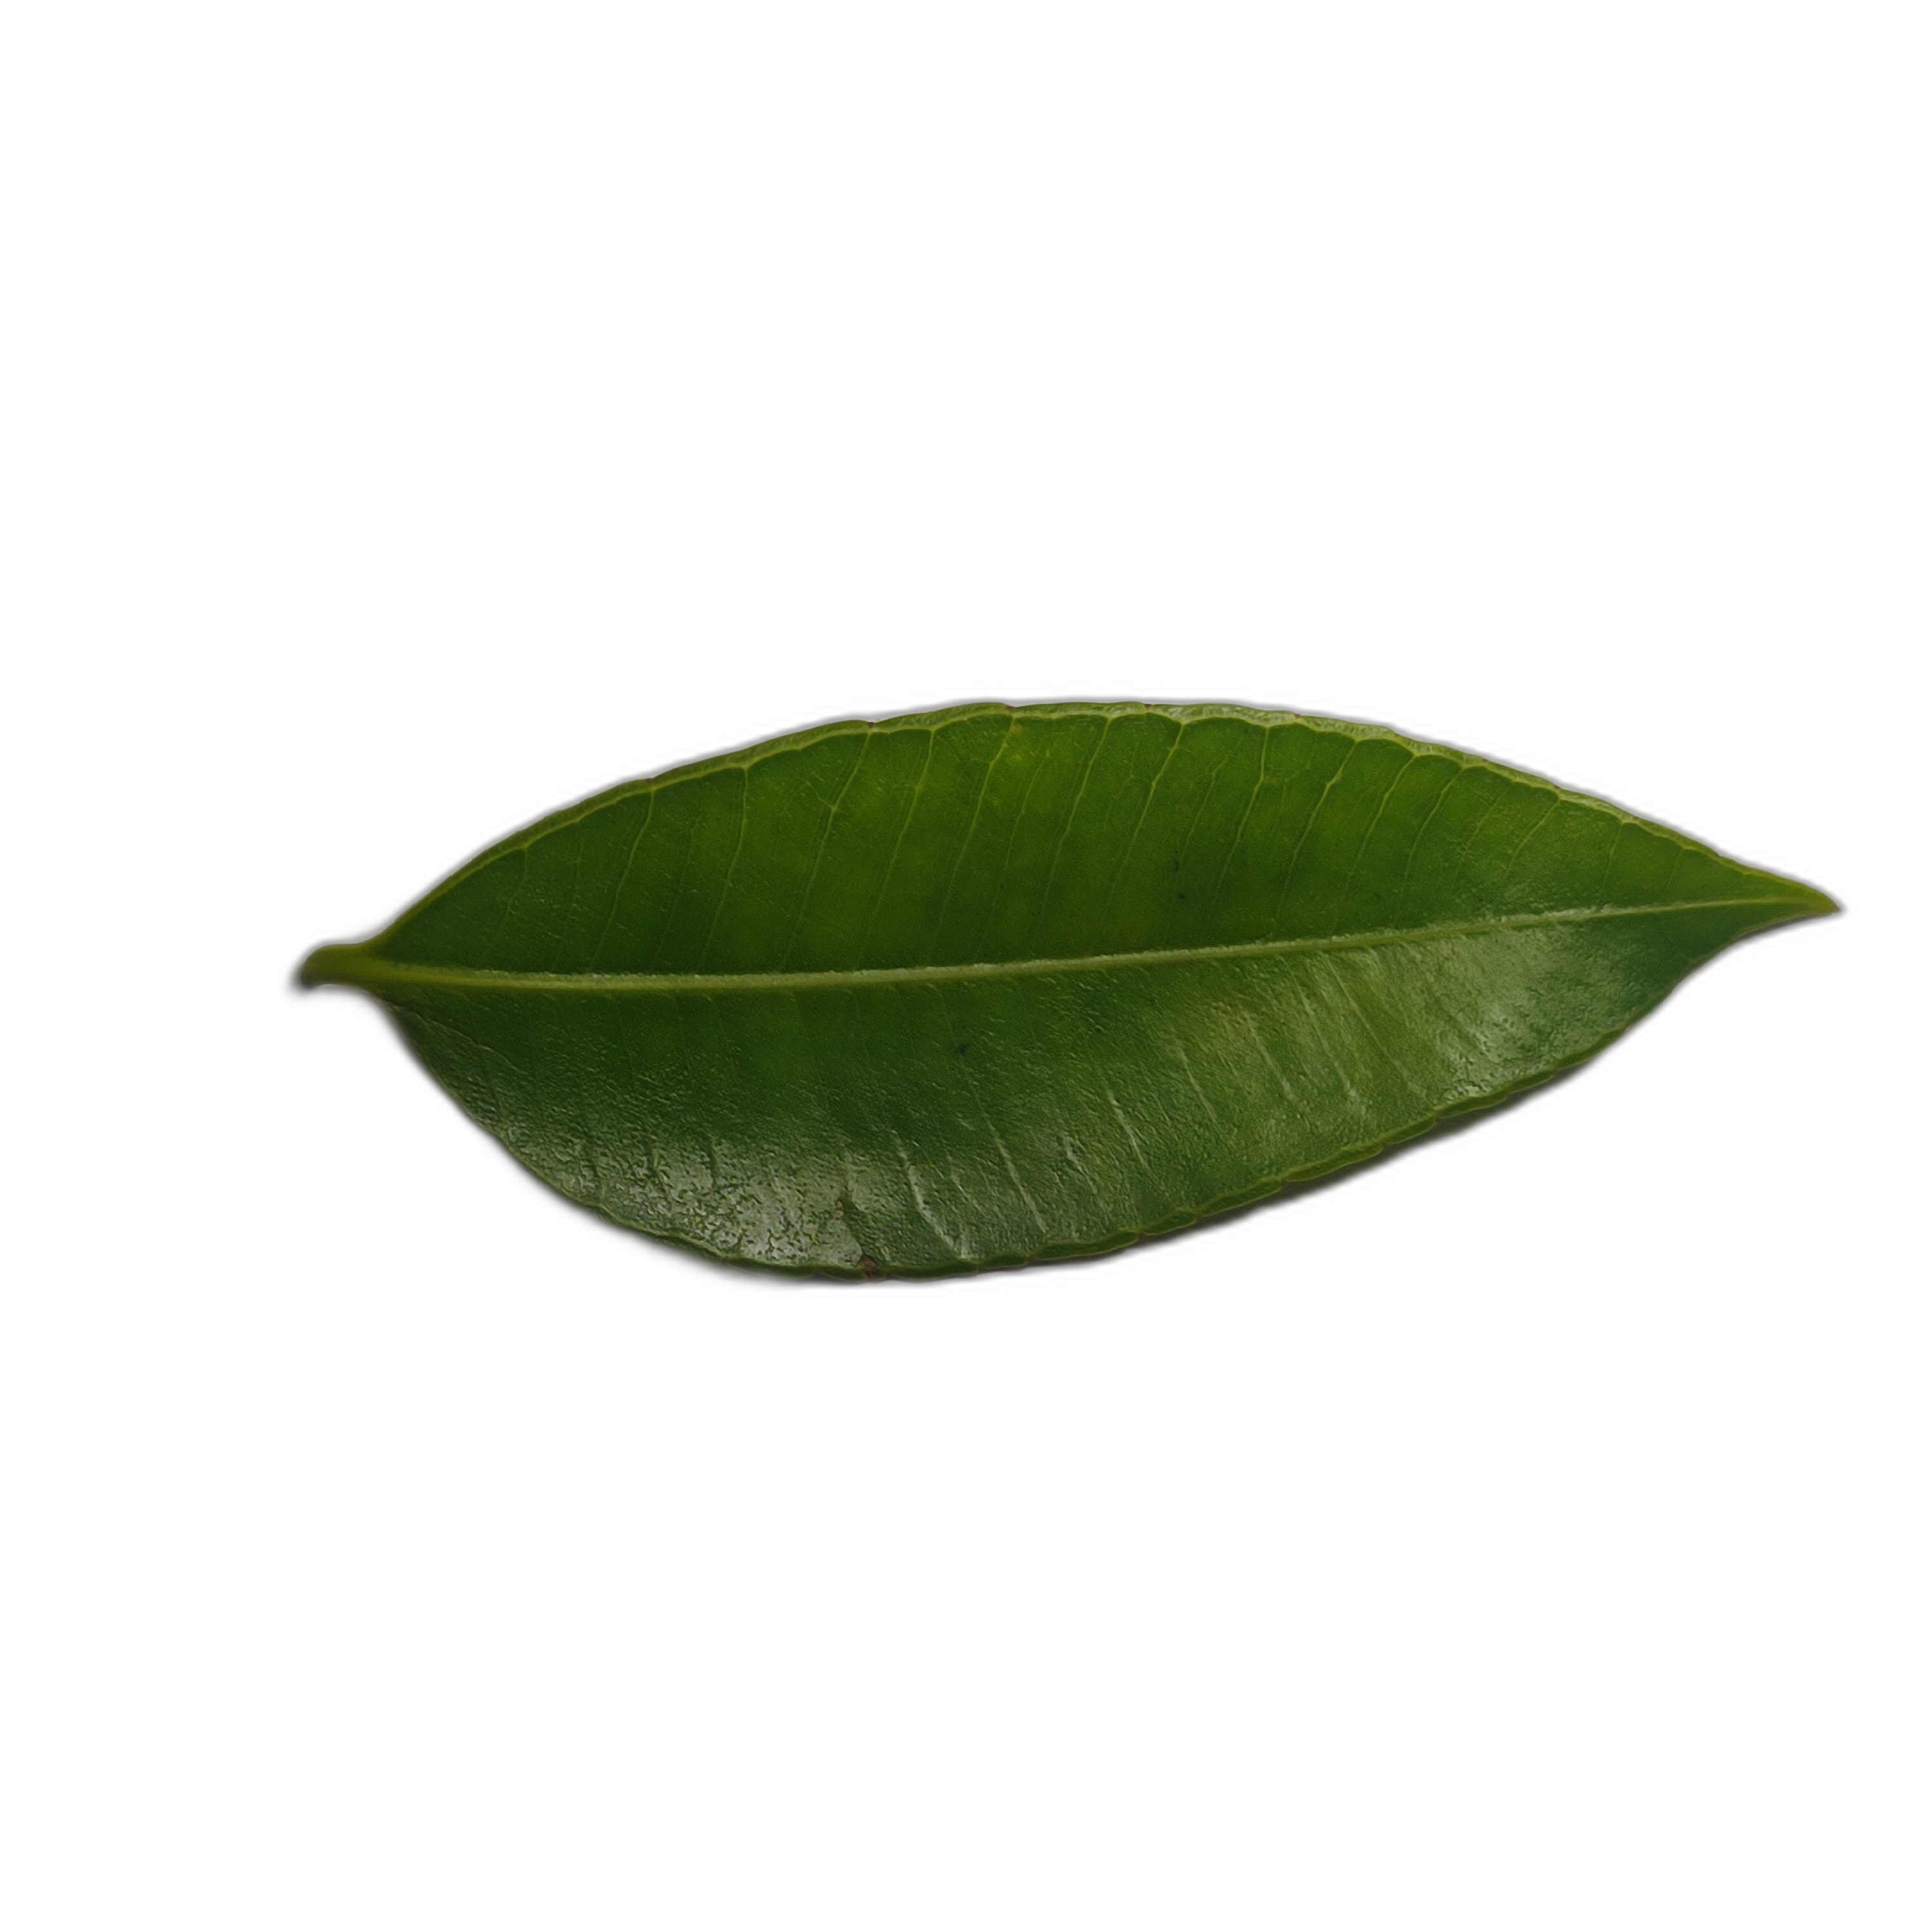
Label: healthy